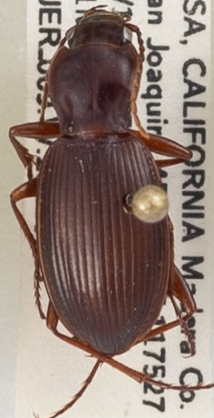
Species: Pterostichus panticulatus
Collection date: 2022-05-11
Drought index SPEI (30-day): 0.356
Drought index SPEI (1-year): -1.77
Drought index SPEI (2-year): -1.69